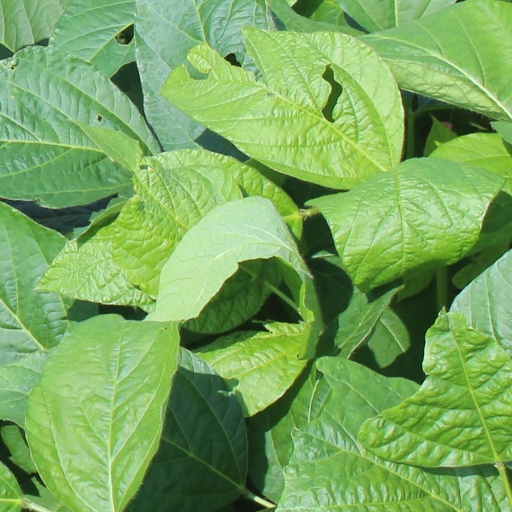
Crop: soybean